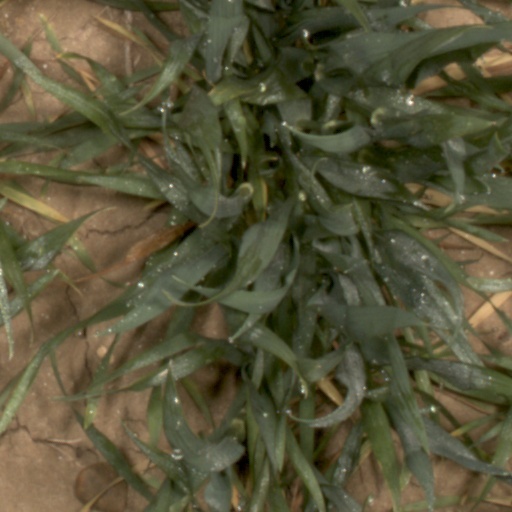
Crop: wheat